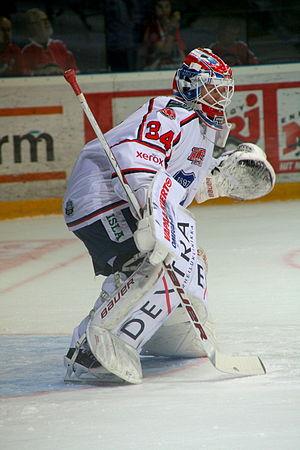
Juuso Riksman est un gardien de but professionnel de hockey sur glace, il a rejoint en 2010 le HIFK, avec qui il avait commencer sa carrière en 1996, dans la SM-liiga. Il y a remporter les trophées suivants: le Kultainen kypärä en 2009, le Trophée Urpo Ylönen en 2006 et 2009 et le Trophée Lasse Oksanen en 2009.